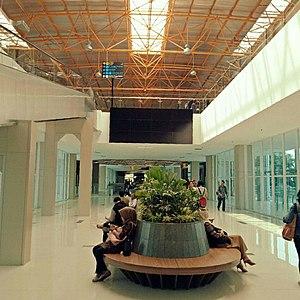
La gare Sudirman Baru du KRL Commuter Line de Jakarta
KRL Commuterline, anciennement KRL Jabodetabek est le réseau de train de banlieue qui dessert l'agglomération de Jakarta, capitale de l'Indonésie qui compte environ 30 millions habitants. Le réseau, qui comprend 6 lignes totalisant 415 kilomètres de voie sud-africaine transporte environ 950 000 passagers chaque jour. Il dessert les villes périphériques de Bogor, Depok, Tangerang et Bekasi.
La gare BNI City est une gare de la liaison ferroviaire aéroportuaire de Soekarno-Hatta. La gare s'appelait Sudirman Baru pendant la période de construction. Elle est située dans le centre de Jakarta sur la rive nord du canal Ouest, à une centaine de mètres de la gare Sudirman du KRL Commuterline.